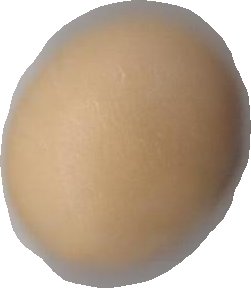
Variety: Grobogan